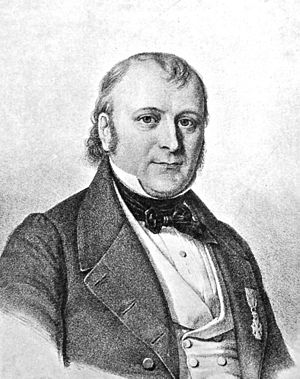
Joachim Frederik Schouw
Joakim Frederik Schouw, (7. februar 1789 i København - 28. april 1852), var botaniker og politiker.
Joachim Frederik Schouw var en dansk botaniker og politiker, bror til Andreas Schouw og far til Georgia Skovgaard.